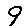
Label: 9